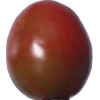
Label: tomato_cherry_maroon